C. V. Raman

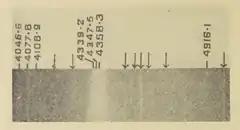

Krishnan started the experiment in the beginning of January 1928. On 7 January, he discovered that no matter what kind of pure liquid he used, it always produced polarised fluorescence within the visible spectrum of light. As Raman saw the result, he was astonished why he never observed such phenomenon all those years. That night he and Krishnan named the new phenomenon as "modified scattering" with reference to the Compton effect as an unmodified scattering. On 16 February, they sent a manuscript to "Nature" titled "A new type of secondary radiation", which was published on 31 March.